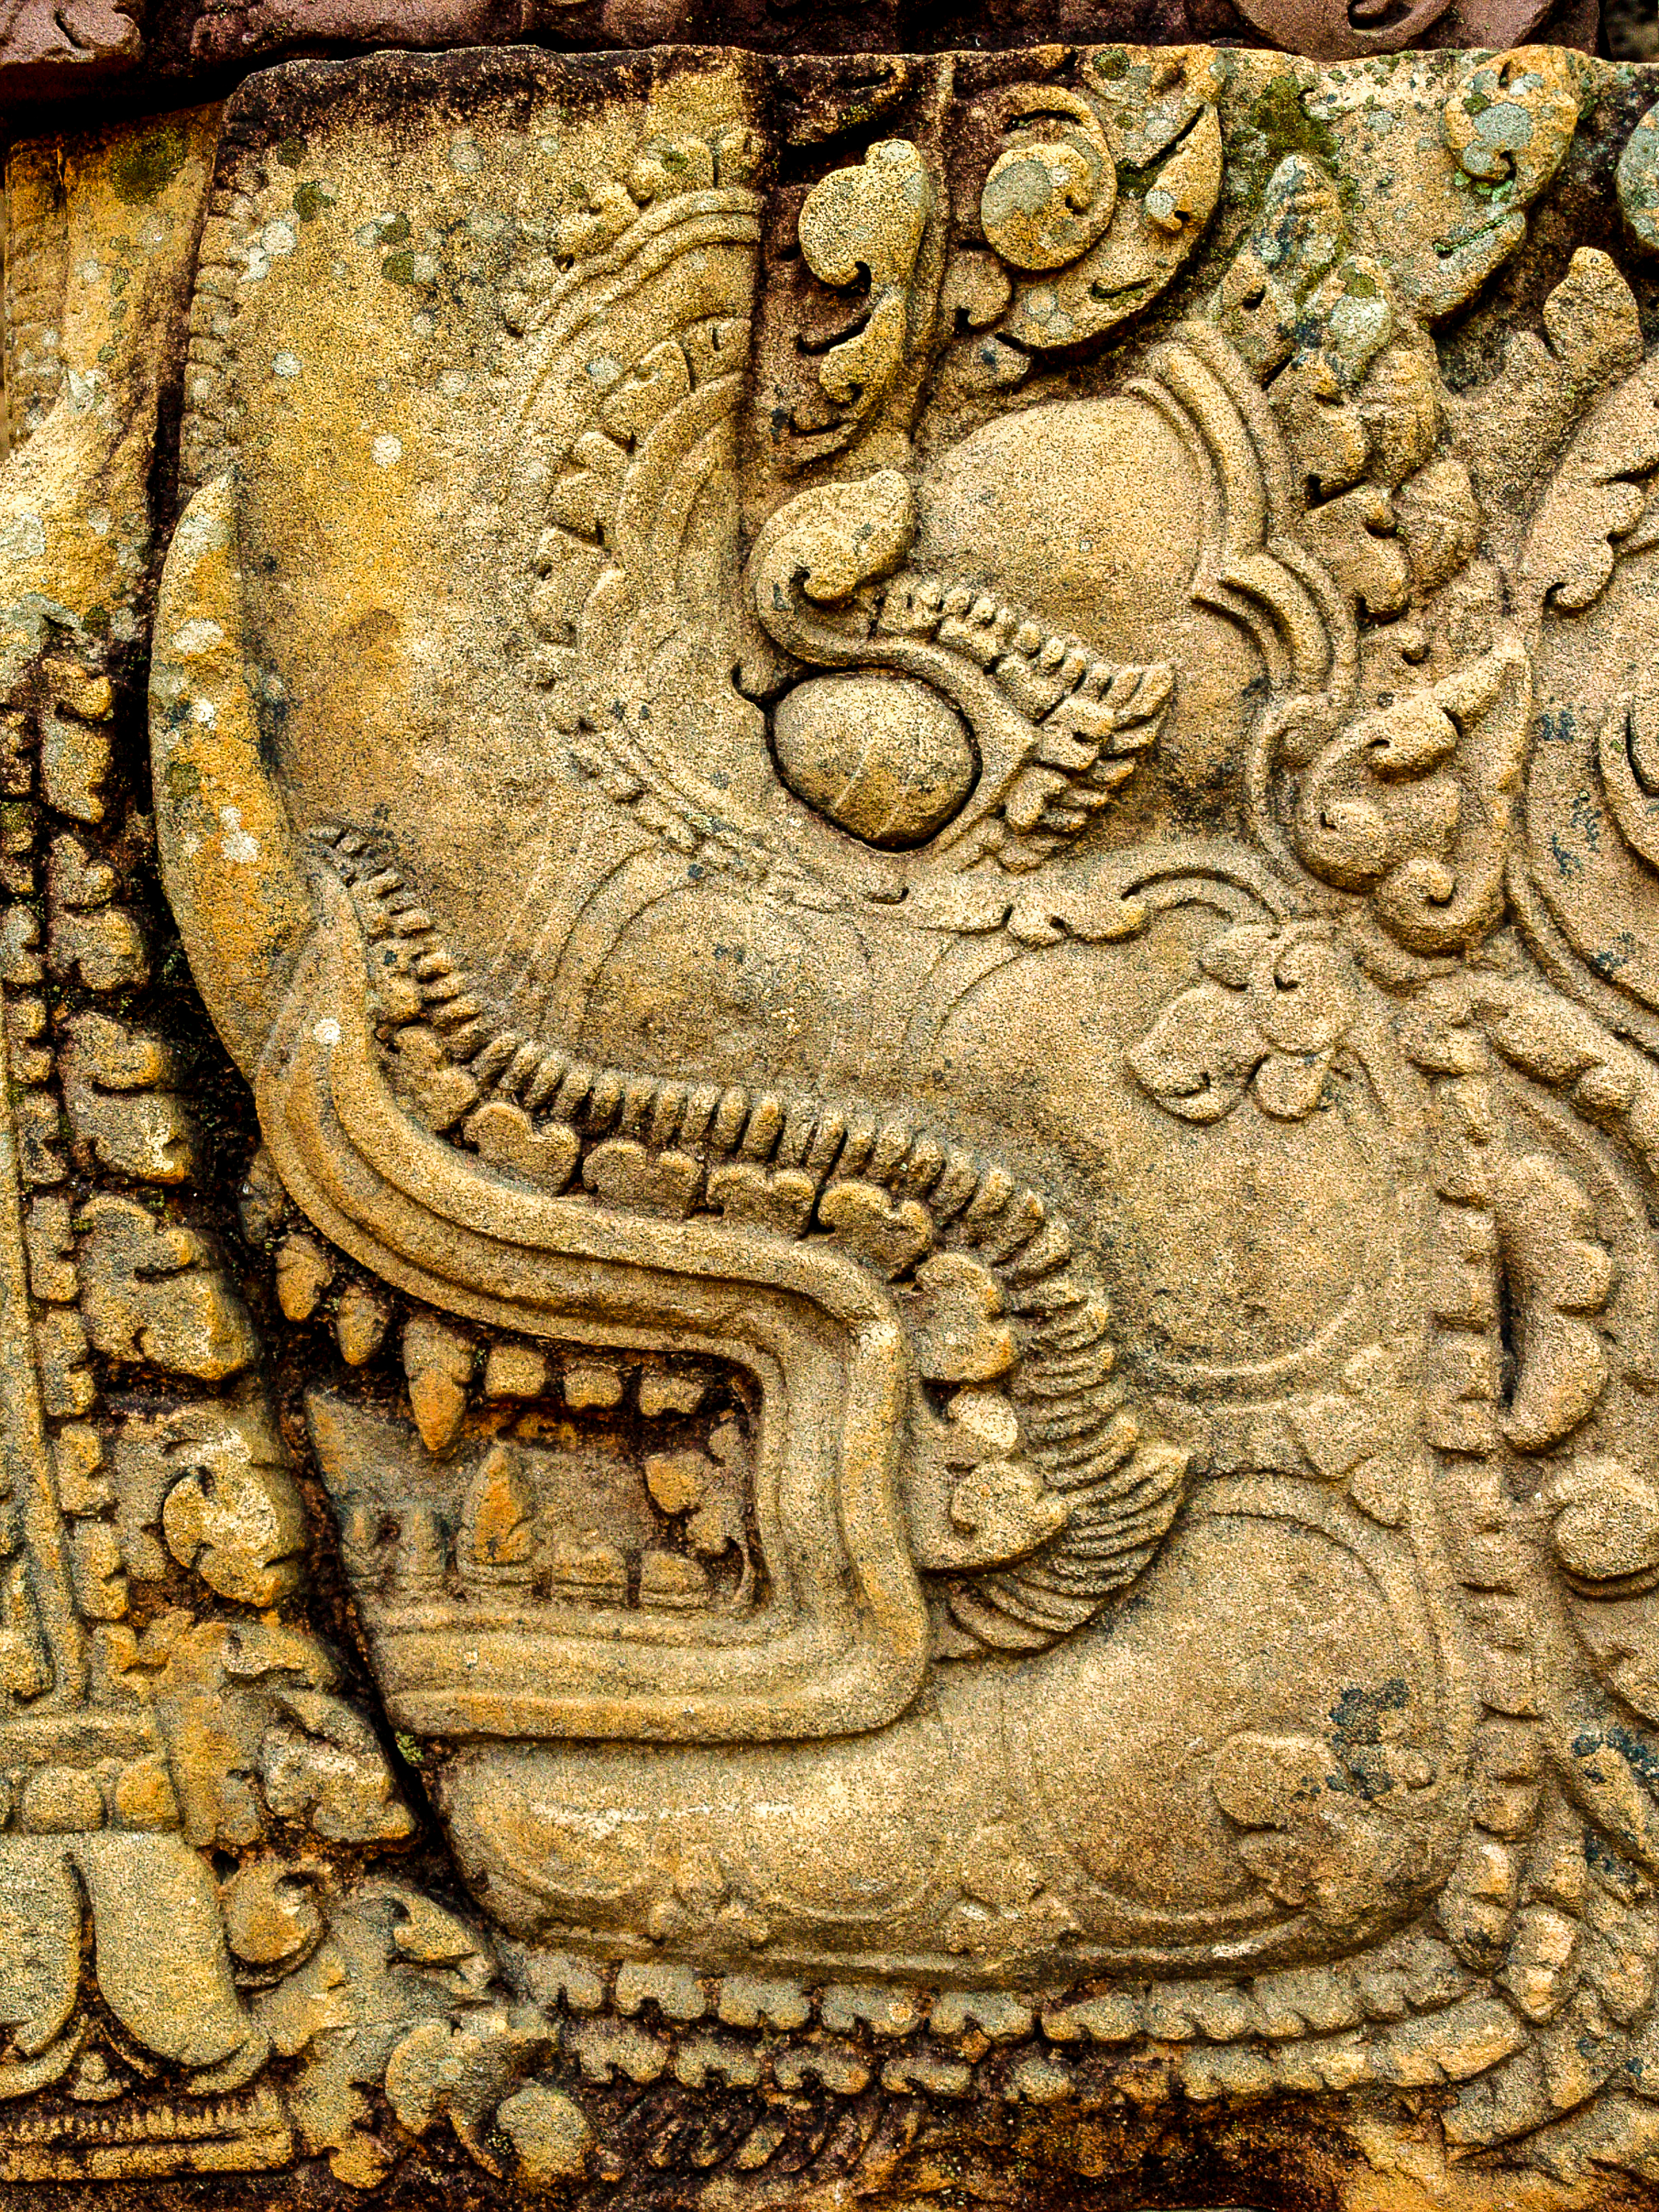
old, cambodia, culture, temple, ancient, stone, architecture, religion, art, asia, statue, ruin, history, tourism, sculpture, monument, religious, khmer, line, thom, civilization, cambodian, asian, hindu, travel, angkor, wat, bayon, heritage, tourist, stone carving, relief, archaeological site, carving, ancient history, artifact, rock